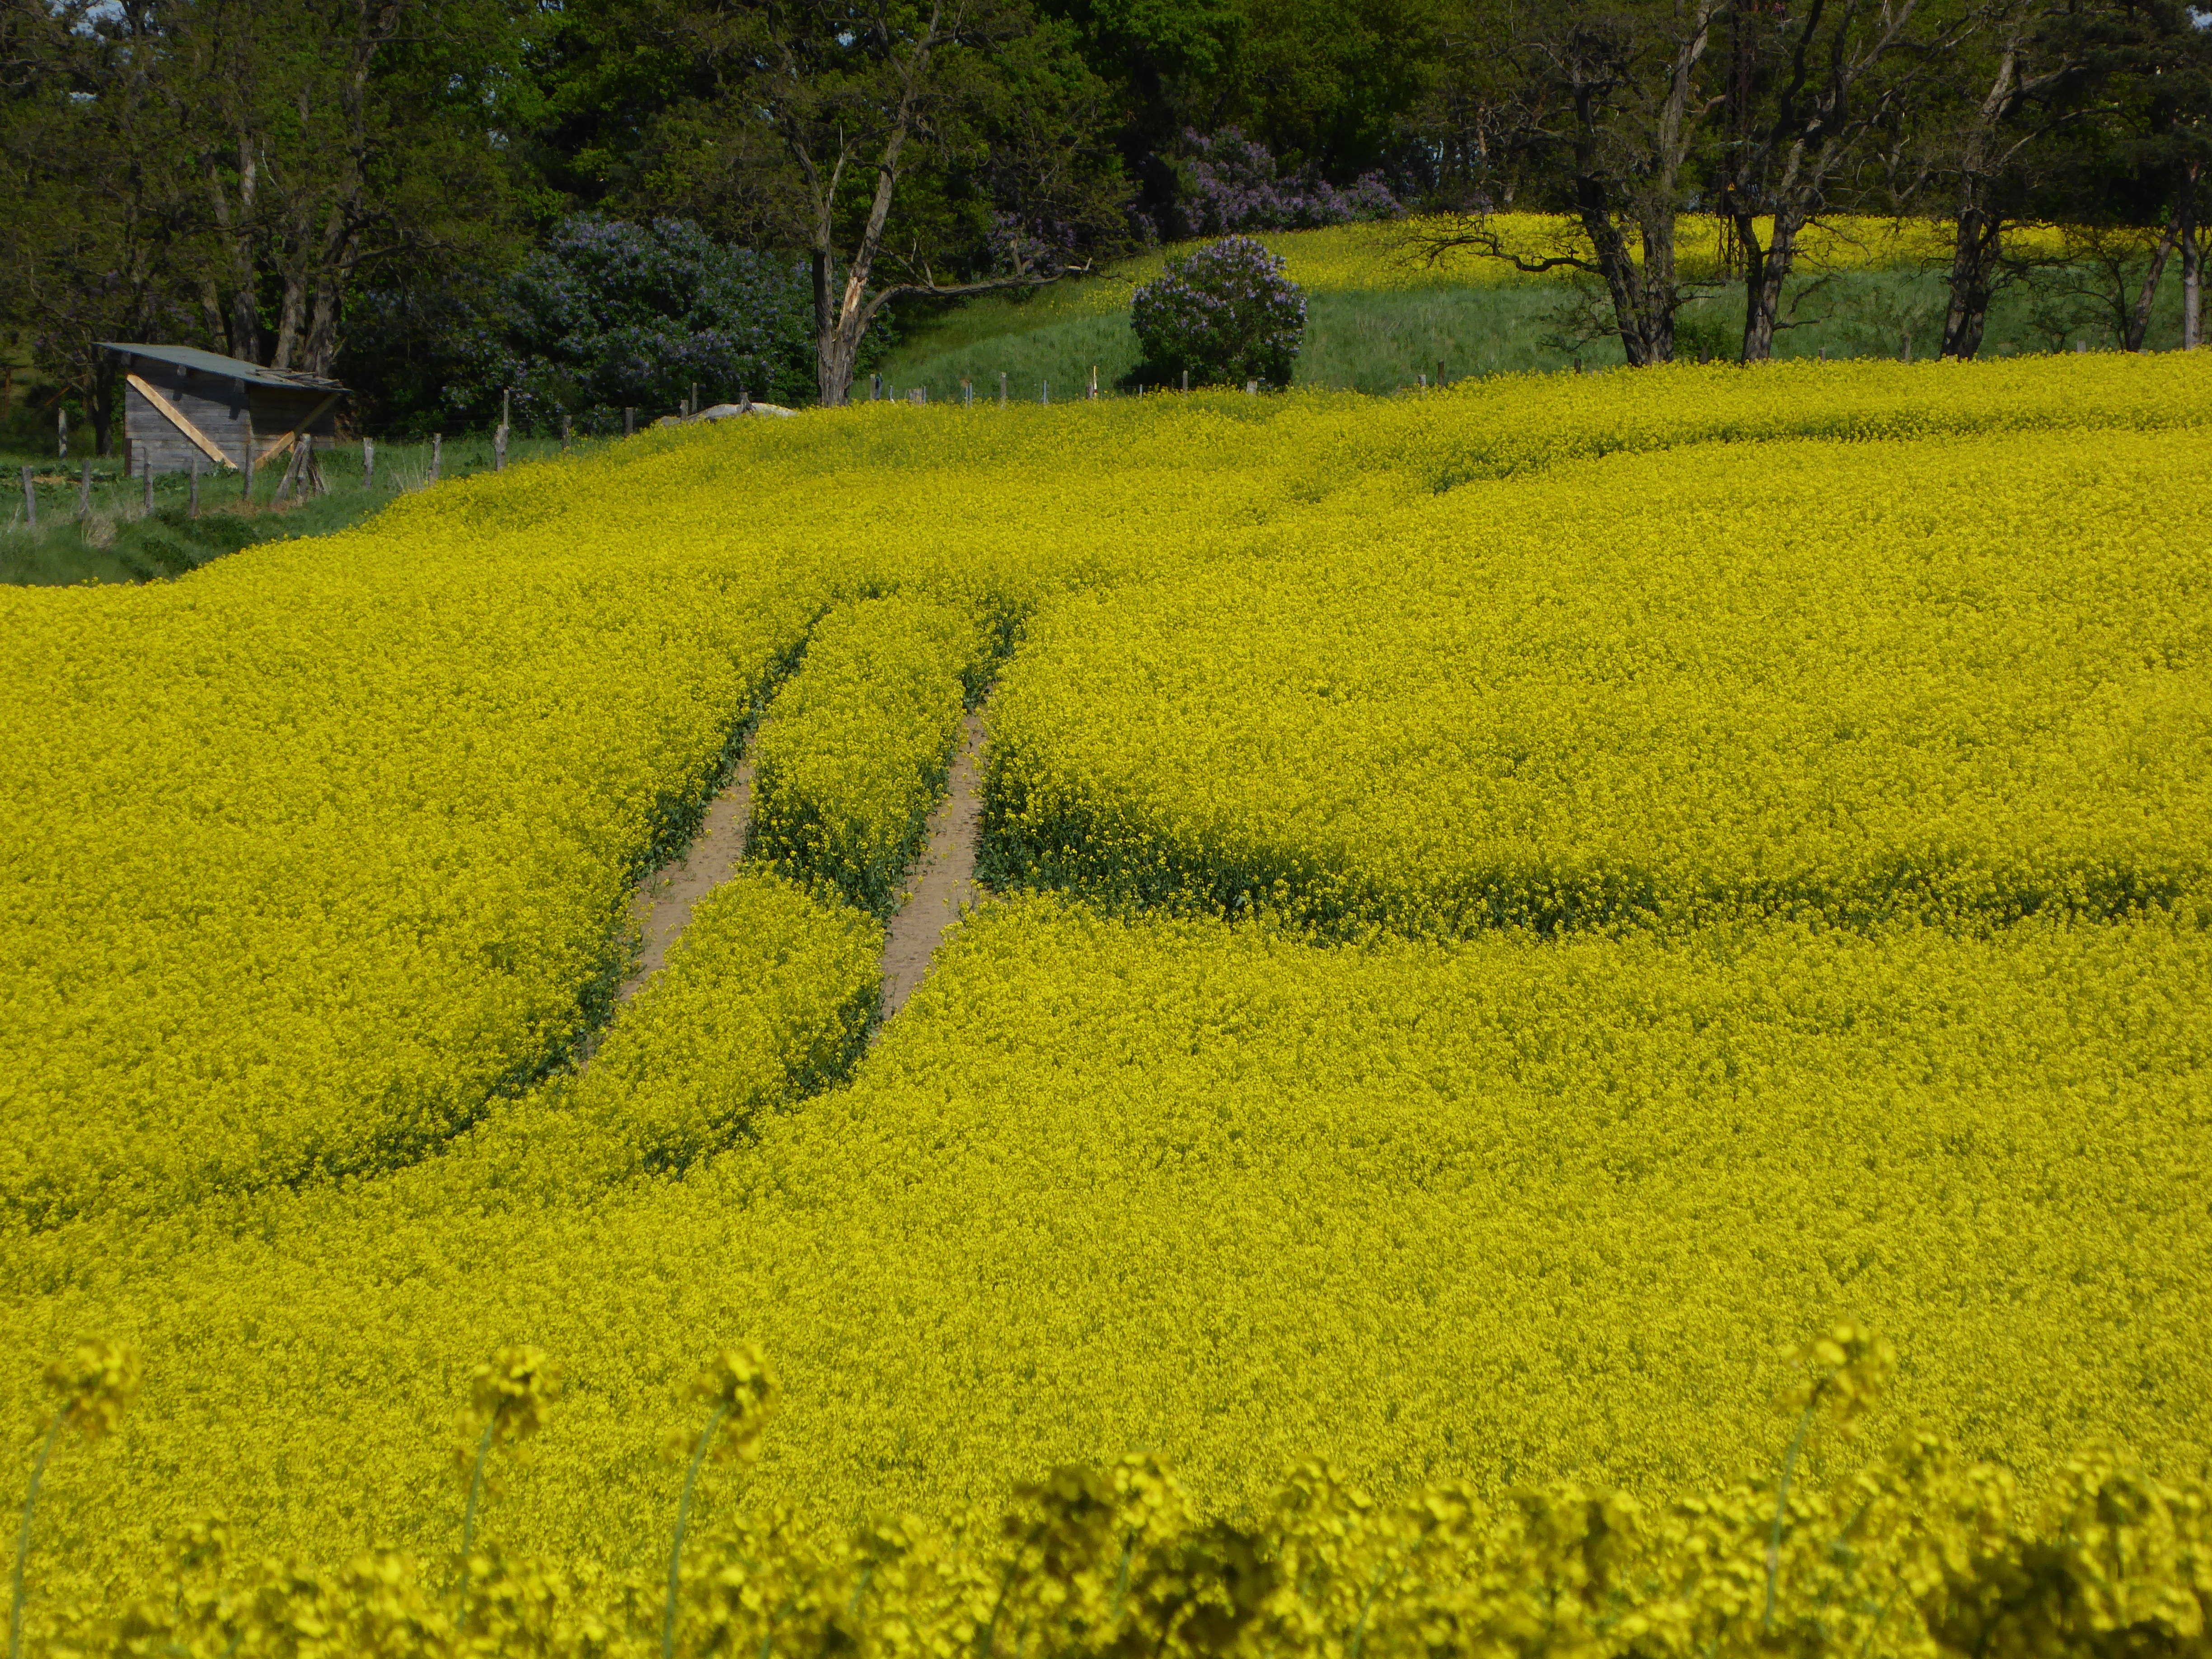
landscape, plant, field, meadow, prairie, flower, food, produce, vegetable, crop, yellow, agriculture, plain, rapeseed, cultivation, grassland, canola, away, brassica, rural area, oilseed rape, flowering plant, field of rapeseeds, rare plant, grass family, land plant, mustard plant, mustard and cabbage family, brassica rapa